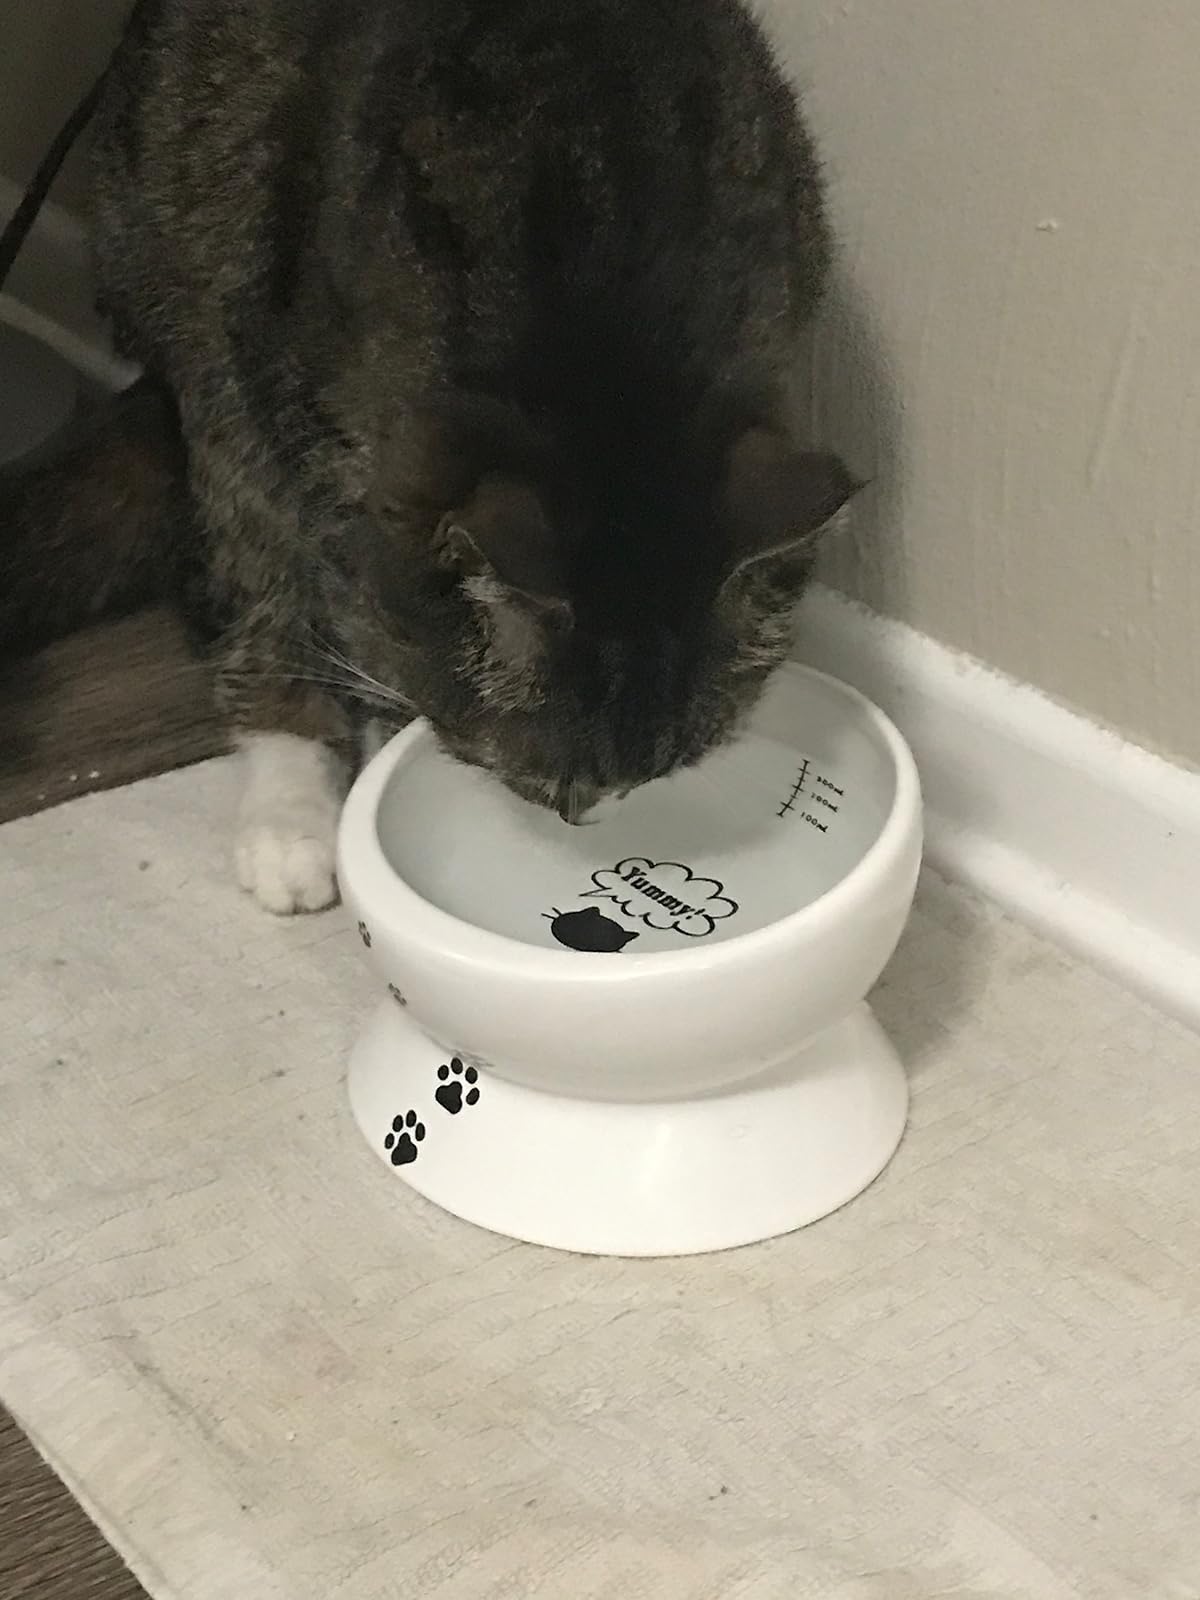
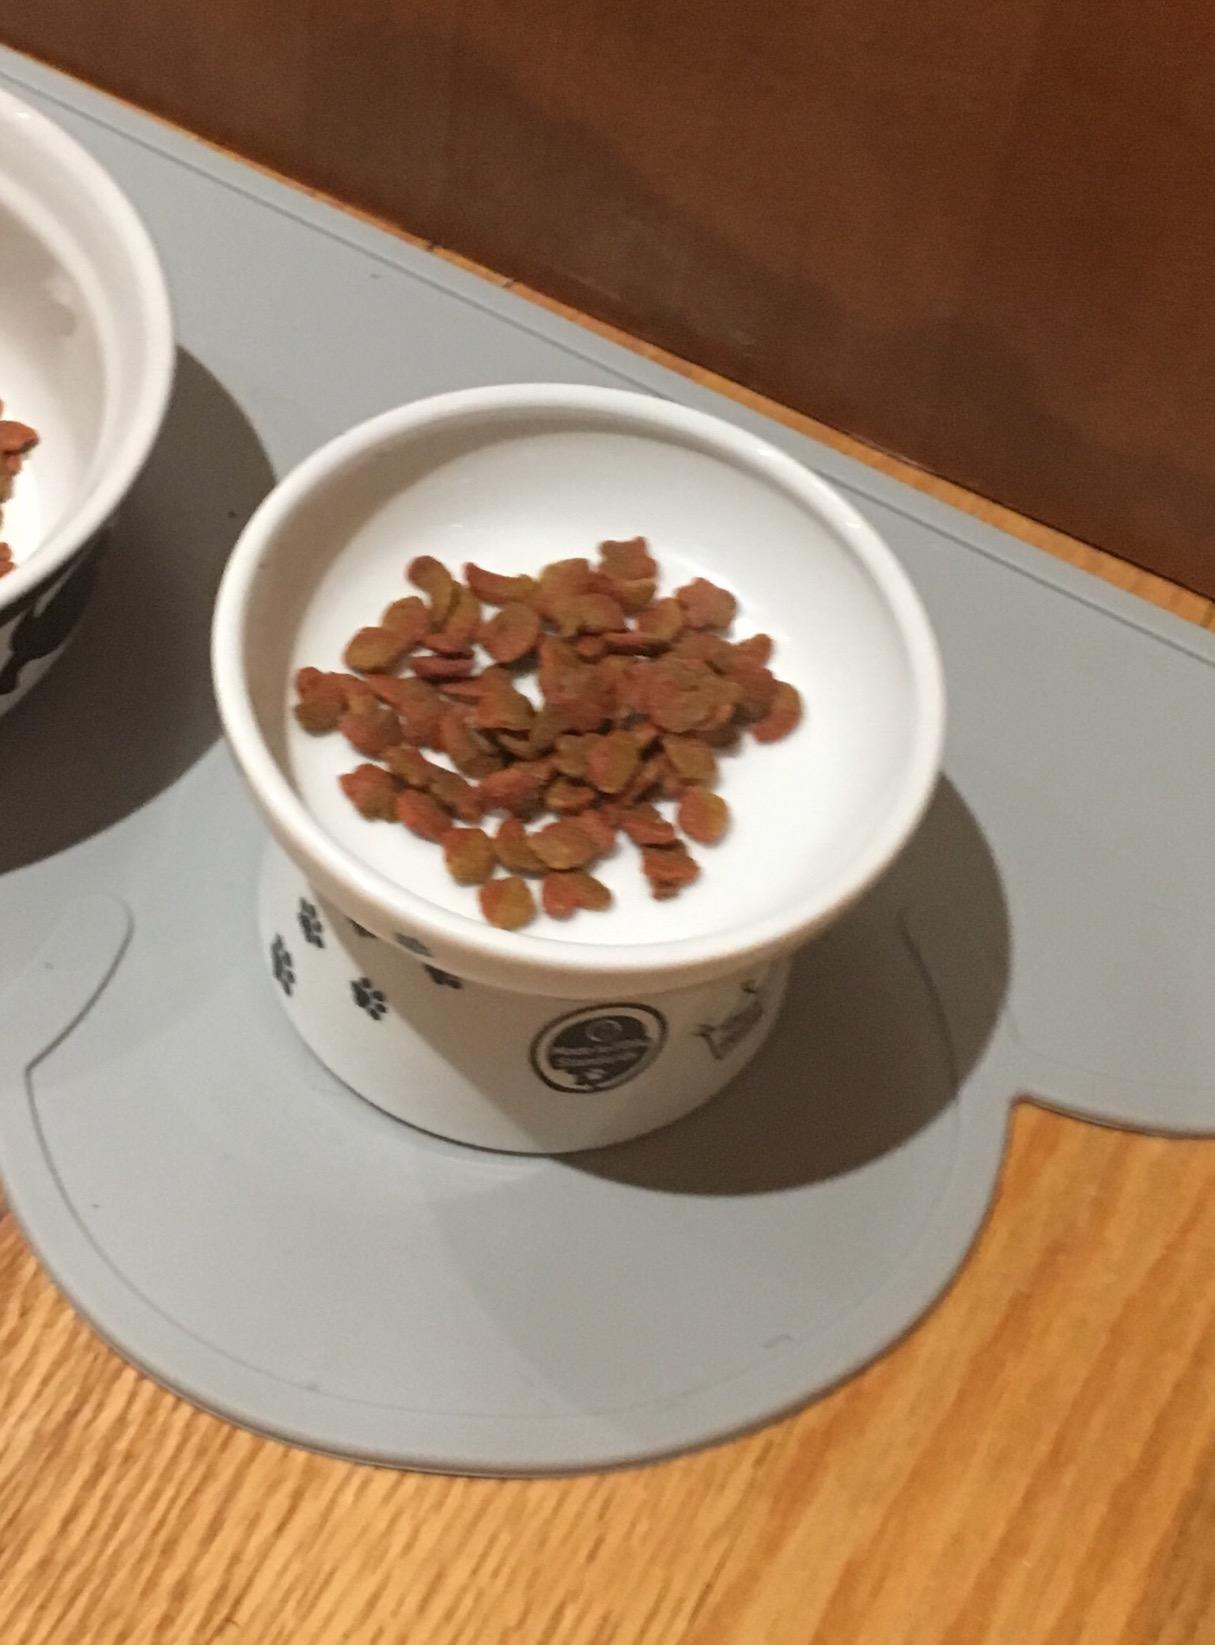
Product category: items_bowl
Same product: no